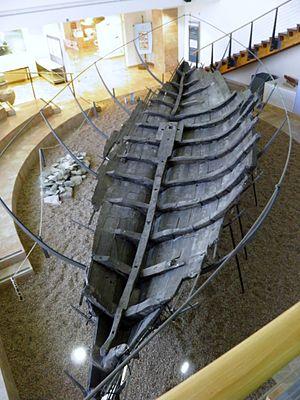
Le musée Reuben et Edith Hecht est un musée situé sur les terrains de l'université de Haïfa, en Israël,